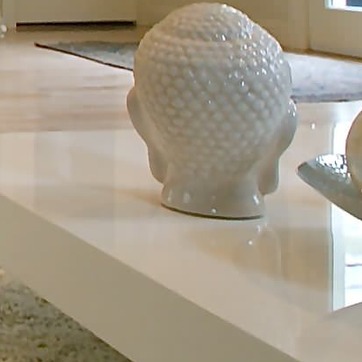
Material: ceramic